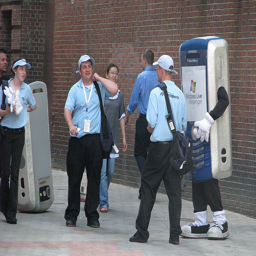
Several people standing next to two people in cell phone costumes.
some people are walking and a brick building
a cell phone mascot is standing on the street handing out promotional info about a new blackberry phone
A man is dressed up as a cell phone while standing on a corner.
People standing on a sidewalk, with a mascot standing by.